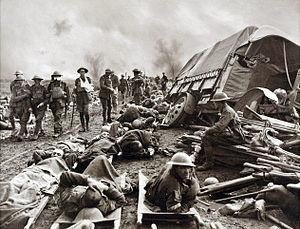
La bataille de la route de Menin est la troisième offensive britannique dans le cadre de la bataille de Passchendaele durant la Première Guerre mondiale. La bataille eut lieu du 20 au 25 septembre 1917 en Belgique, sur le front de l'ouest.